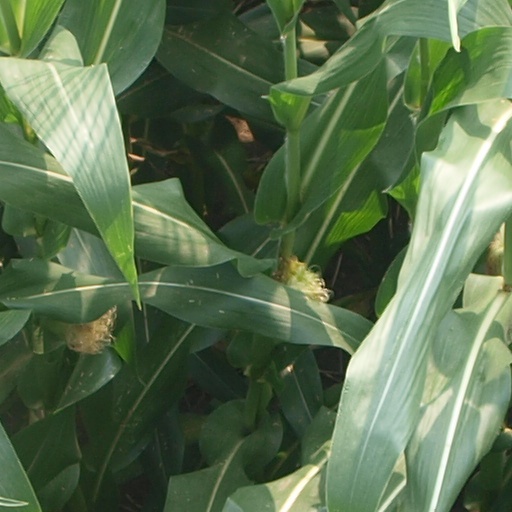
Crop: maize; corn